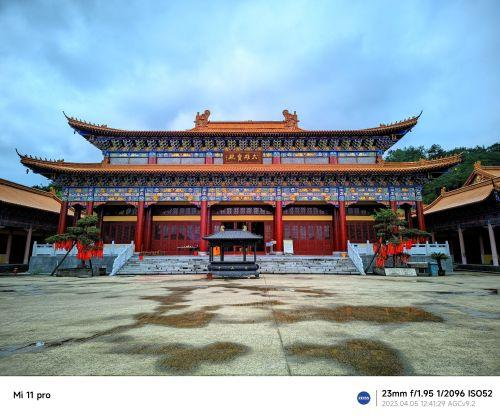
地标名称：鬲山寺
所在城市：黄山市·屯溪区